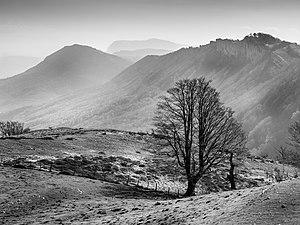
Le massif d'Urbasa, ou massif d'Entzia ou Iturrieta-Entzia, est un plateau d'environ 1 000 m de hauteur situé à la frontière entre le Nord-Est de la province d'Alava et la Navarre, près du Guipuscoa. Il comporte un grand plan qui descend abruptement dans la vallée d'Arakil, au nord, et de Améscoa Baja, au sud.